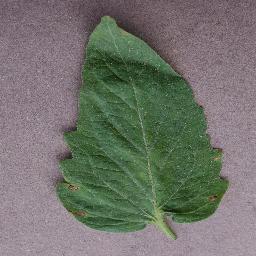
Label: Tomato___Target_Spot